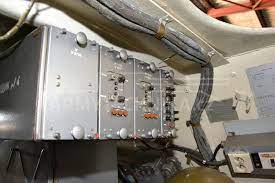
Label: BTR